Mill Creek (Tulare County)

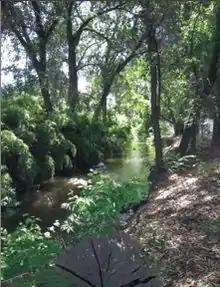
Mill Creek along the northern edge of Redwood High School's Sierra Vista Campus.

Mill Creek is a creek in Tulare County, California. It is a distributary of the Kaweah River. It is one of the four main creeks that flow through the city of Visalia.